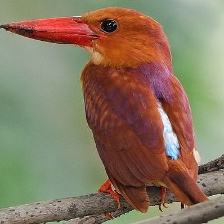
Species: RUDY KINGFISHER
Scientific name: HALCYON COROMANDA